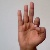
The image shows a hand gesture representing the letter 'F' in Indian Sign Language.